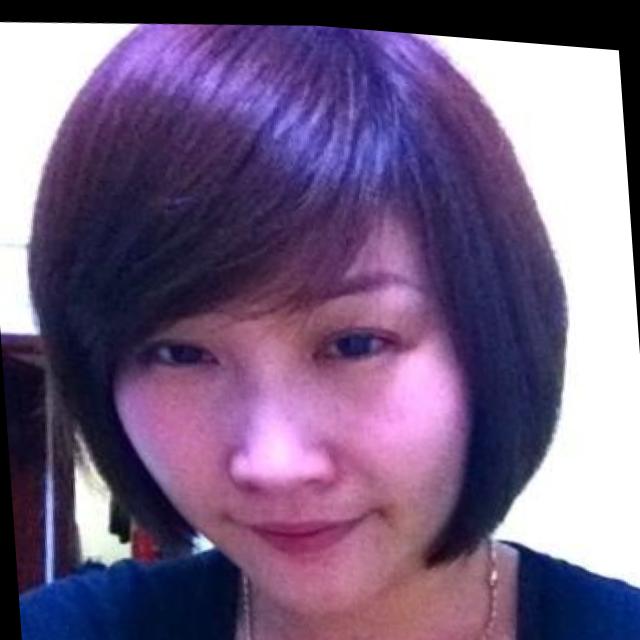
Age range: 21-44